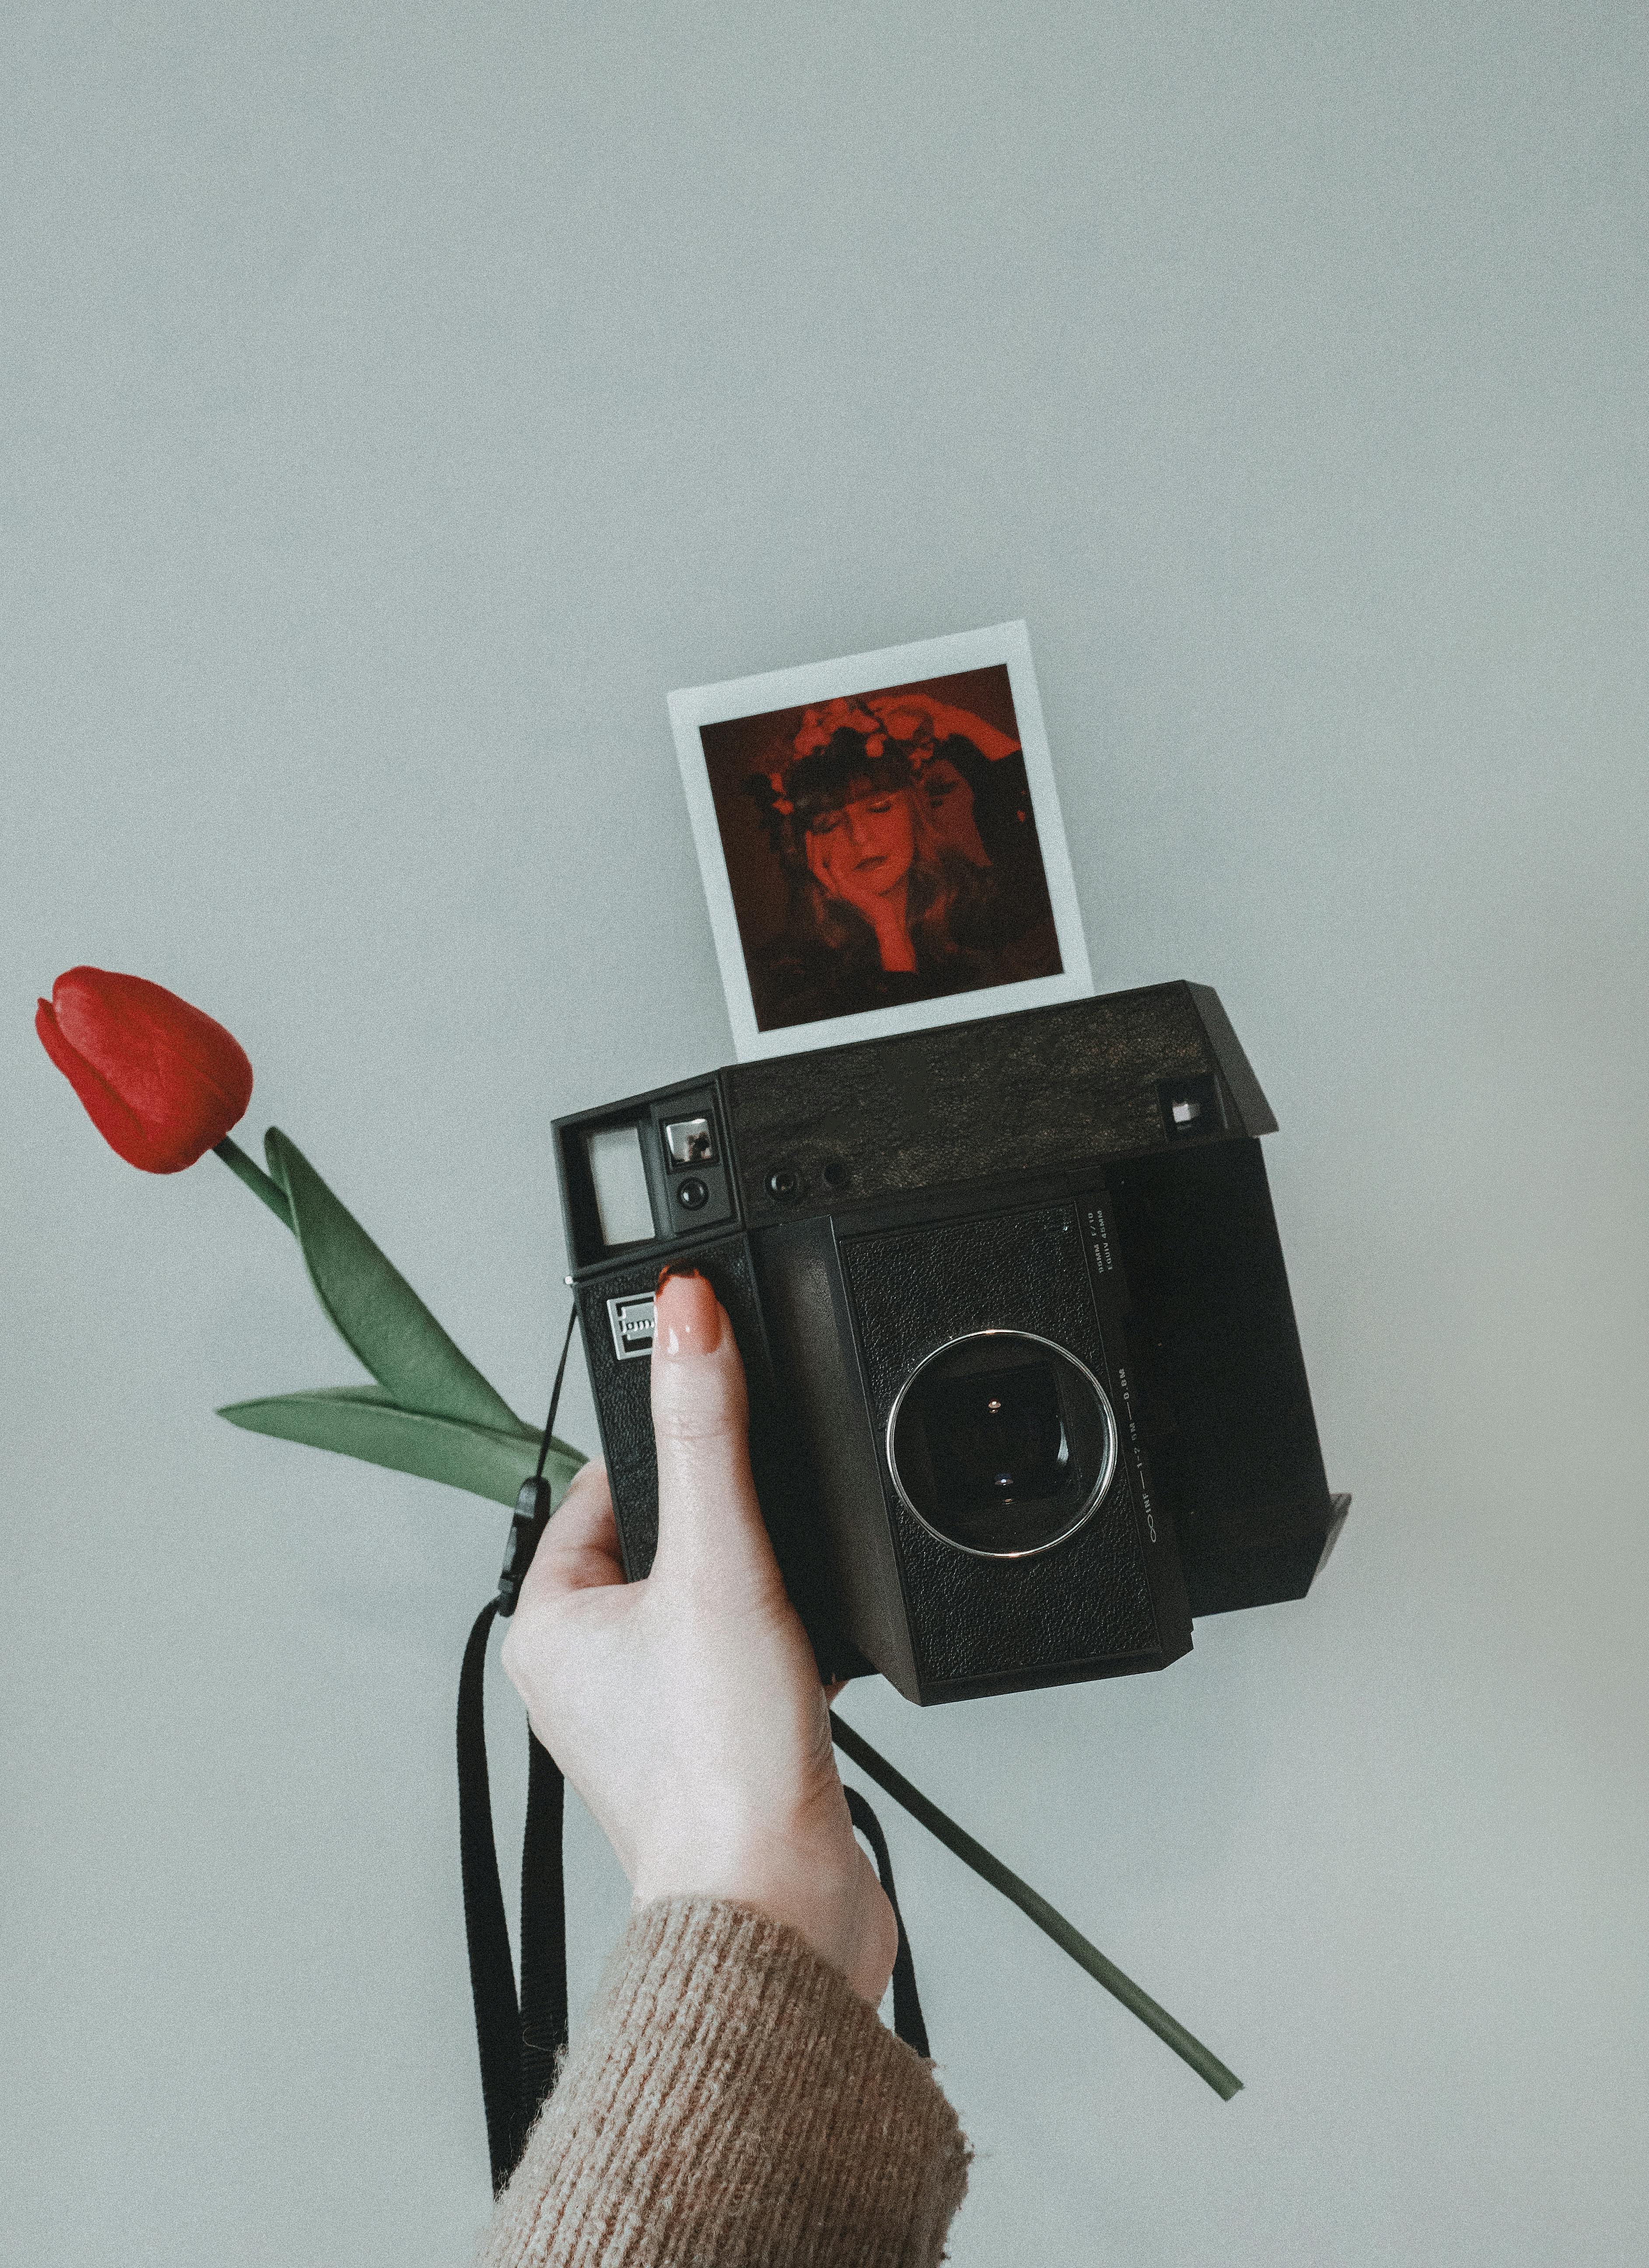
natural, hand, shoulder, sleeve, textile, gesture, camera lens, grey, flash photography, cameras optics, audio equipment, waist, gadget, finger, eyewear, digital camera, Point and shoot camera, camera accessory, electronic device, wrist, rectangle, single lens reflex camera, lens, fashion accessory, circle, petal, film camera, pattern, linens, selfie, still life photography, illustration, font, room, magenta, peach, nail, fur, visual arts, camera, coquelicot, denim, still life, floral design, leather